Dendropsophus branneri

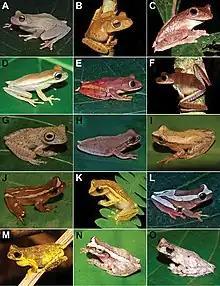
Amphibians from Santa Teresa, Rio de Janeiro, Brazil. Specimen I. is "Dendropsophus branneri". Specimens J-O are other species under genus "Dendropsophus".

Genus "Dendropsophus" contains over 100 species of small frogs that inhabits Central and South America. "D. branneri" was previously classified under genus Hyla, but has been re-classified to genus "Dendropsophus". "D. branneri" is morphologically similar to close relatives "D. minusculus" and "D. oliveira" but can be distinguished by unique white blotches underneath their eyes and distinctive advertisement calls.